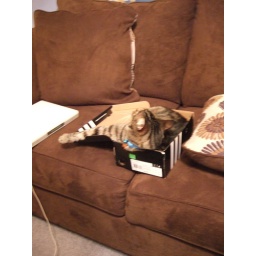
i come home and find butters in my adidas shoe box... in this exact position.